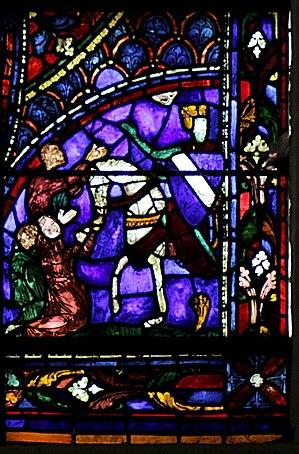
Le vitrail dit de la Vie de la Vierge à Chartres est un vitrail narratif du déambulatoire sud de la cathédrale Notre-Dame de Chartres, qui raconte l'enfance de la Vierge Marie. Il partage cette baie, numérotée 028 dans le Corpus vitrearum, avec le vitrail du Zodiaque et travaux des mois, à gauche dans la même baie, et un oculus représentant le Christ bénissant, Alpha et Oméga.